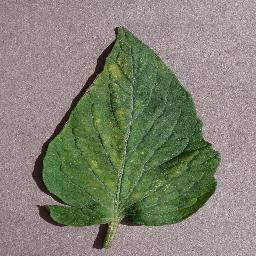
Label: Tomato___Spider_mites Two-spotted_spider_mite